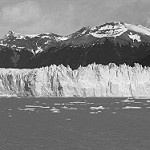
Label: B & W